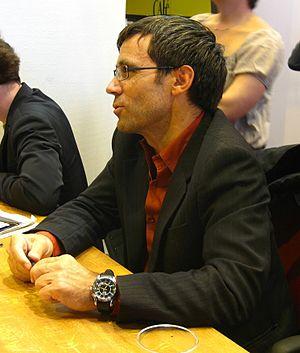
David Pujadas au Salon du Livre de Paris le 14 mars 2009.
David Pujadas [david pyʒadas], né le 2 décembre 1964 à Barcelone, est un journaliste français.